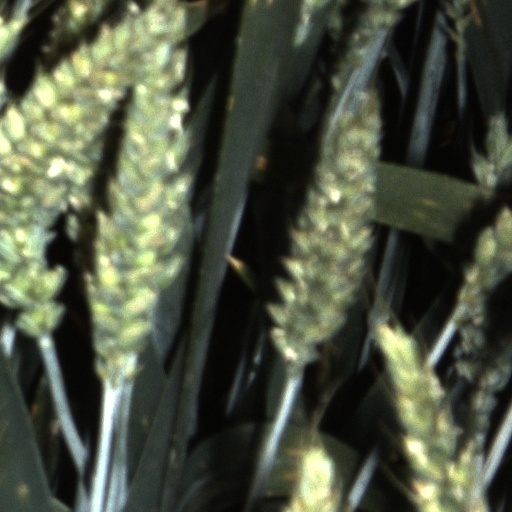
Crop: wheat